Eve Torres

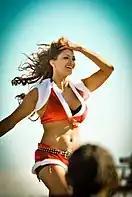
Eve (left) at the WWE Tribute to the Troops event in 2010.

On the April 5 episode of "Raw", Eve won a "Dress to Impress" battle royal to become the number one contender to the WWE Divas Championship, and the following week on "Raw", she defeated Maryse to win the championship for the first time. On the May 3 episode of "Raw," Eve was involved in a backstage segment where she was knocked unconscious by Maryse during a photoshoot with her new title. Later on that night, after defeating Nikki Bella, Maryse humiliated Eve further by showing photos of herself posing with the unconscious Eve and her Divas Championship belt. Eve successfully defended the championship against Maryse at the Over the Limit pay-per-view in May. At the Fatal 4-Way pay-per-view in June, Eve lost the championship in a fatal four-way match, when Alicia Fox pinned Maryse to win the championship. On the July 5 episode of "Raw", Eve invoked her rematch clause against Fox but was unsuccessful after Fox feigned an ankle injury. As a result, she received another rematch at the Money in the Bank pay per-view, but lost again to Fox. In mid-2010 she began acting as the valet for R-Truth, entering another romantic storyline. The pair would enter a storyline feud with Ted DiBiase and Maryse.